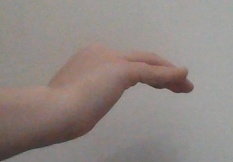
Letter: haa